Foreign policy of the George W. Bush administration

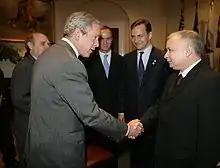
President Bush and Polish Prime Minister Jarosław Kaczyński, 2007

France with President Jacques Chirac deployed French forces to NATO's U.S. led-coalition war in Afghanistan in 2001, but relations with France became strained after Chirac emerged as a leading voice against Bush and Tony Blair in 2003 during the organization and deployment of American and British forces participating in a military coalition to forcibly remove the government of Iraq controlled by the Ba'ath Party under the leadership of Saddam Hussein. Despite British and American pressure, Chirac threatened to veto, at that given point, a resolution in the UN Security Council that would authorise the use of military force to rid Iraq of alleged weapons of mass destruction, and rallied other governments to his position. "Iraq today does not represent an immediate threat that justifies an immediate war", Chirac said on March 18, 2003. French foreign minister Dominique de Villepin acquired much of his popularity for his speech against the war at the United Nations (UN).